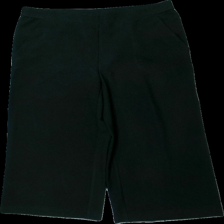
View: front
Type: Trousers
Category: Ladies
Brand: Kappahl
Colors: Black
Material: 64% polyester 36% cotton
Cut: Regular
Size: L
Season: All
Damage location: middle center
Damage 2 location: top center
Damage 3 location: bottom center
Price range: <50
Recommended usage: Export
Description: svarta byxor, noppriga